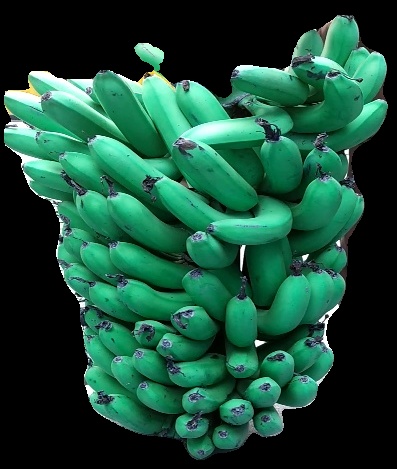
Variety: pachbale
Grade: grade1